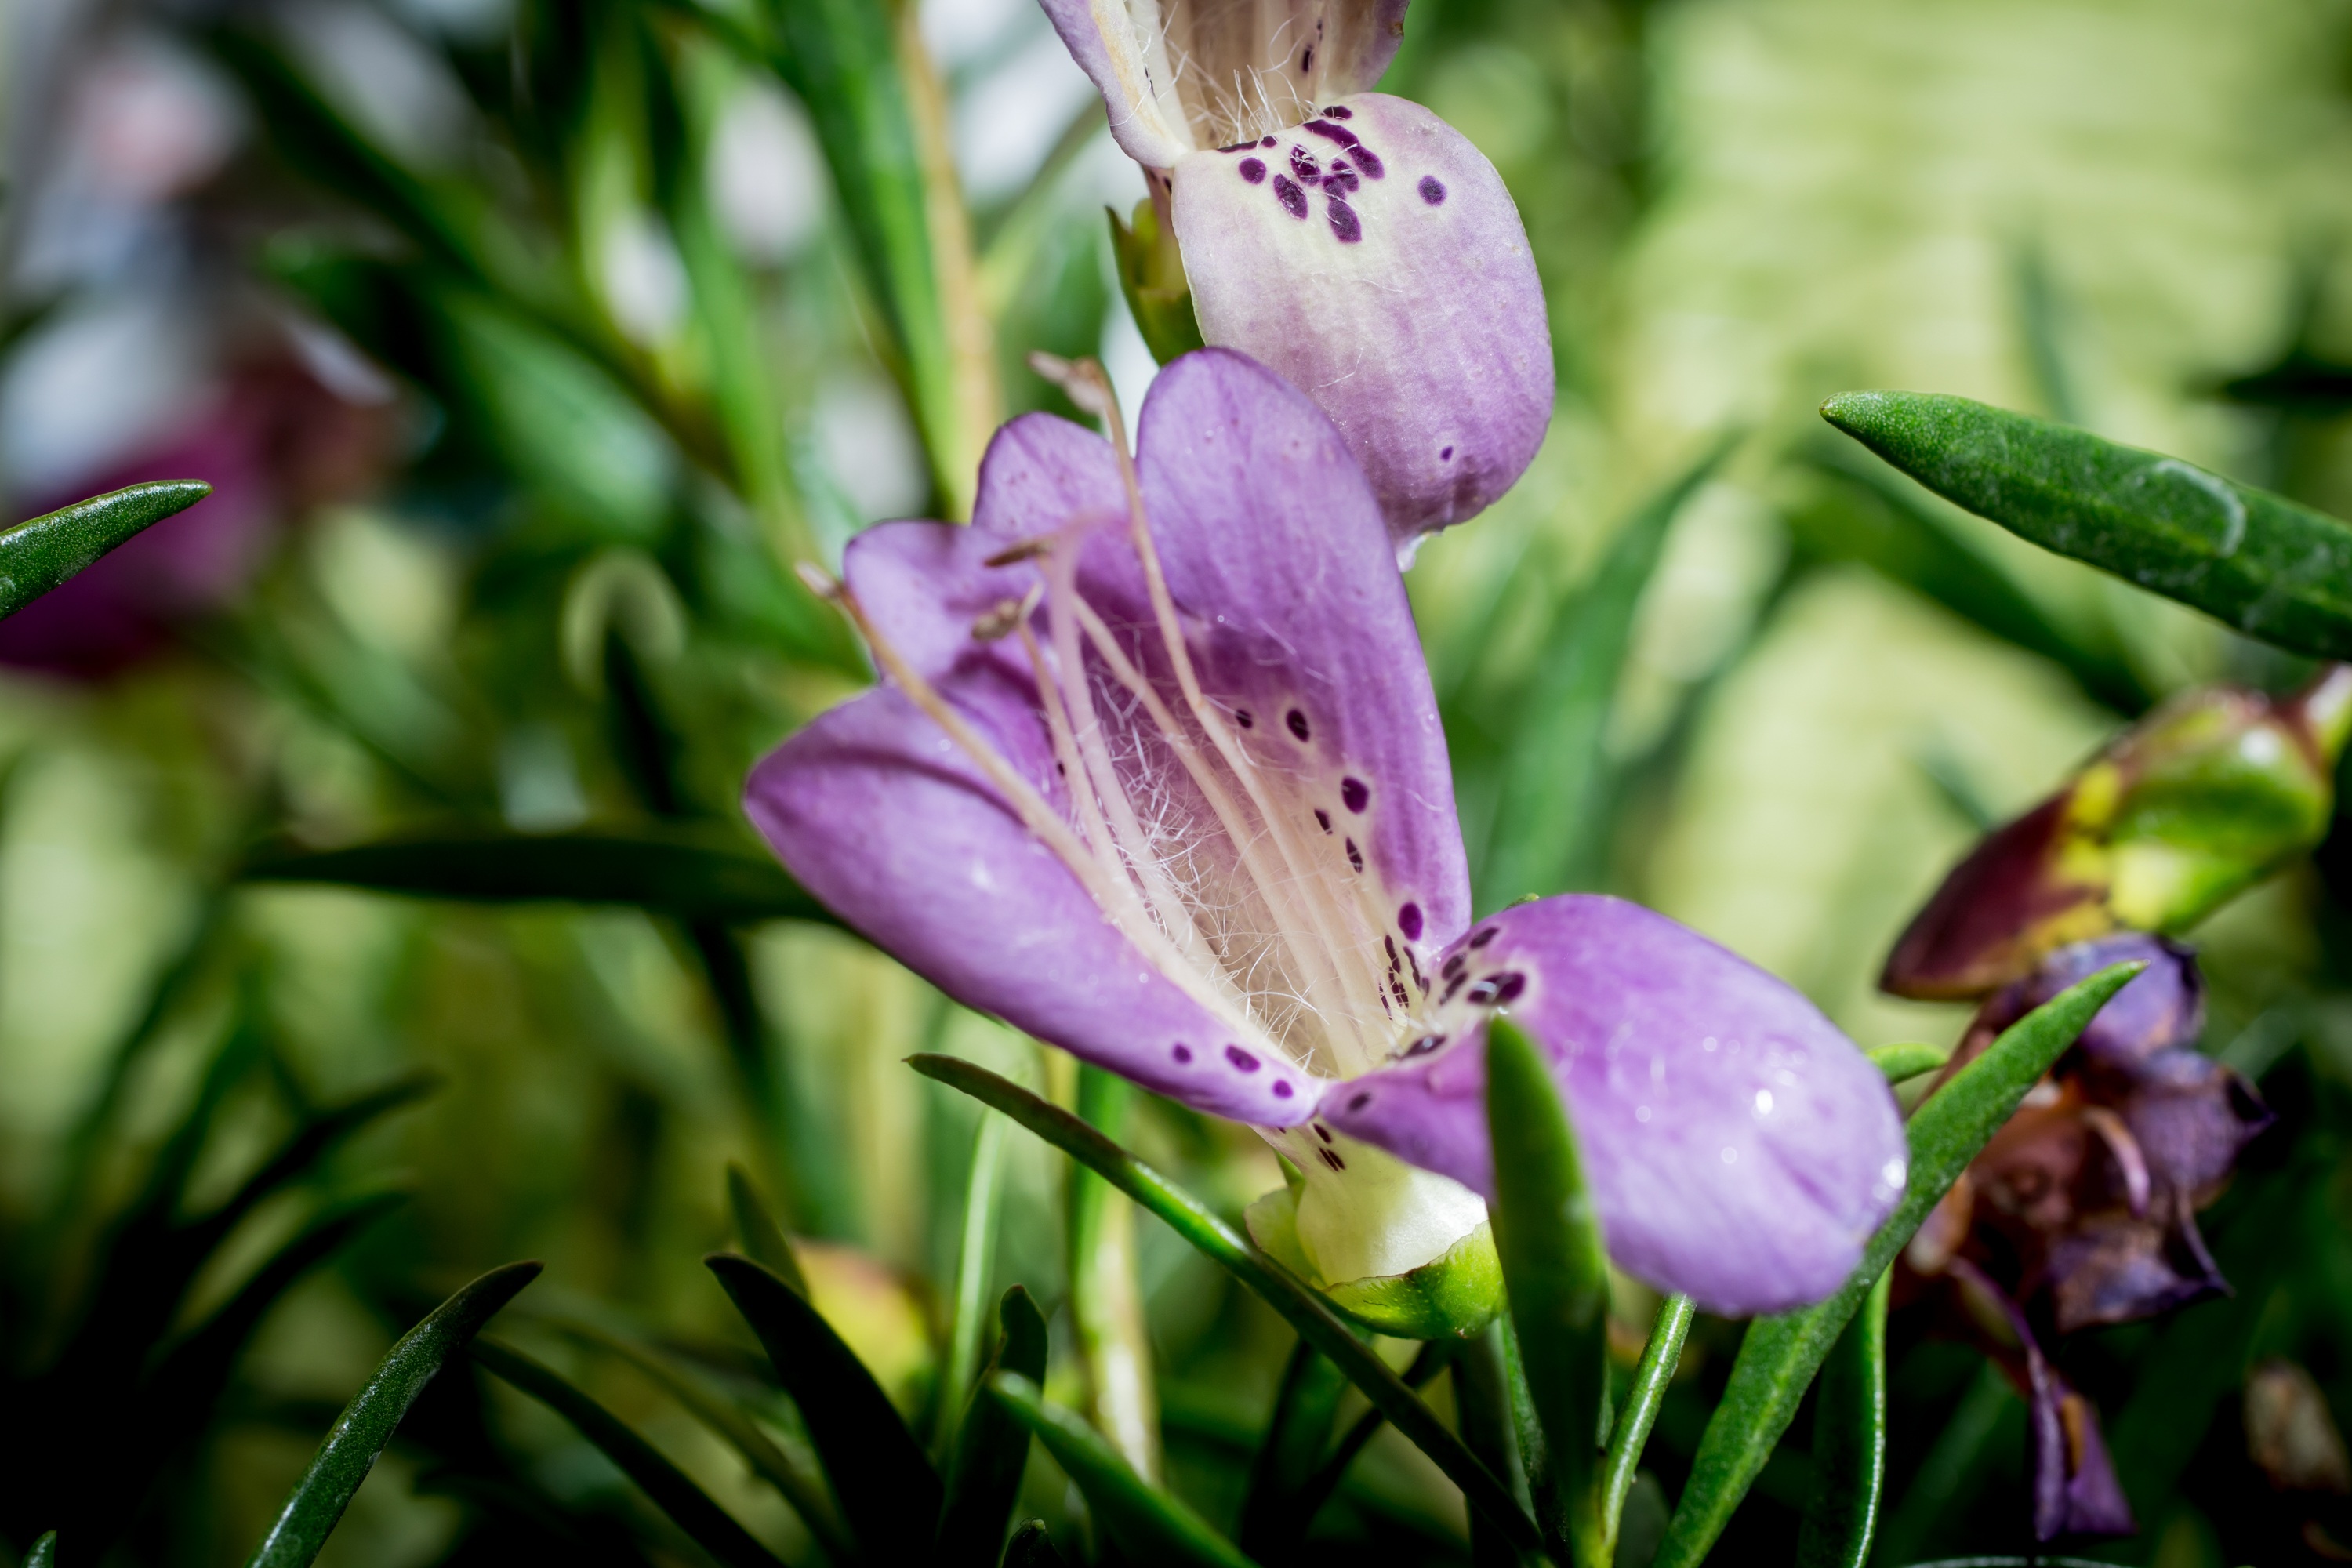
nature, blossom, plant, flower, petal, bloom, bush, macro, botany, close, flora, wildflower, close up, violet, lily, macro photography, flowering plant, small flower, eremophila maculata, emu bush, emustr ucher, land plant, fawn lily